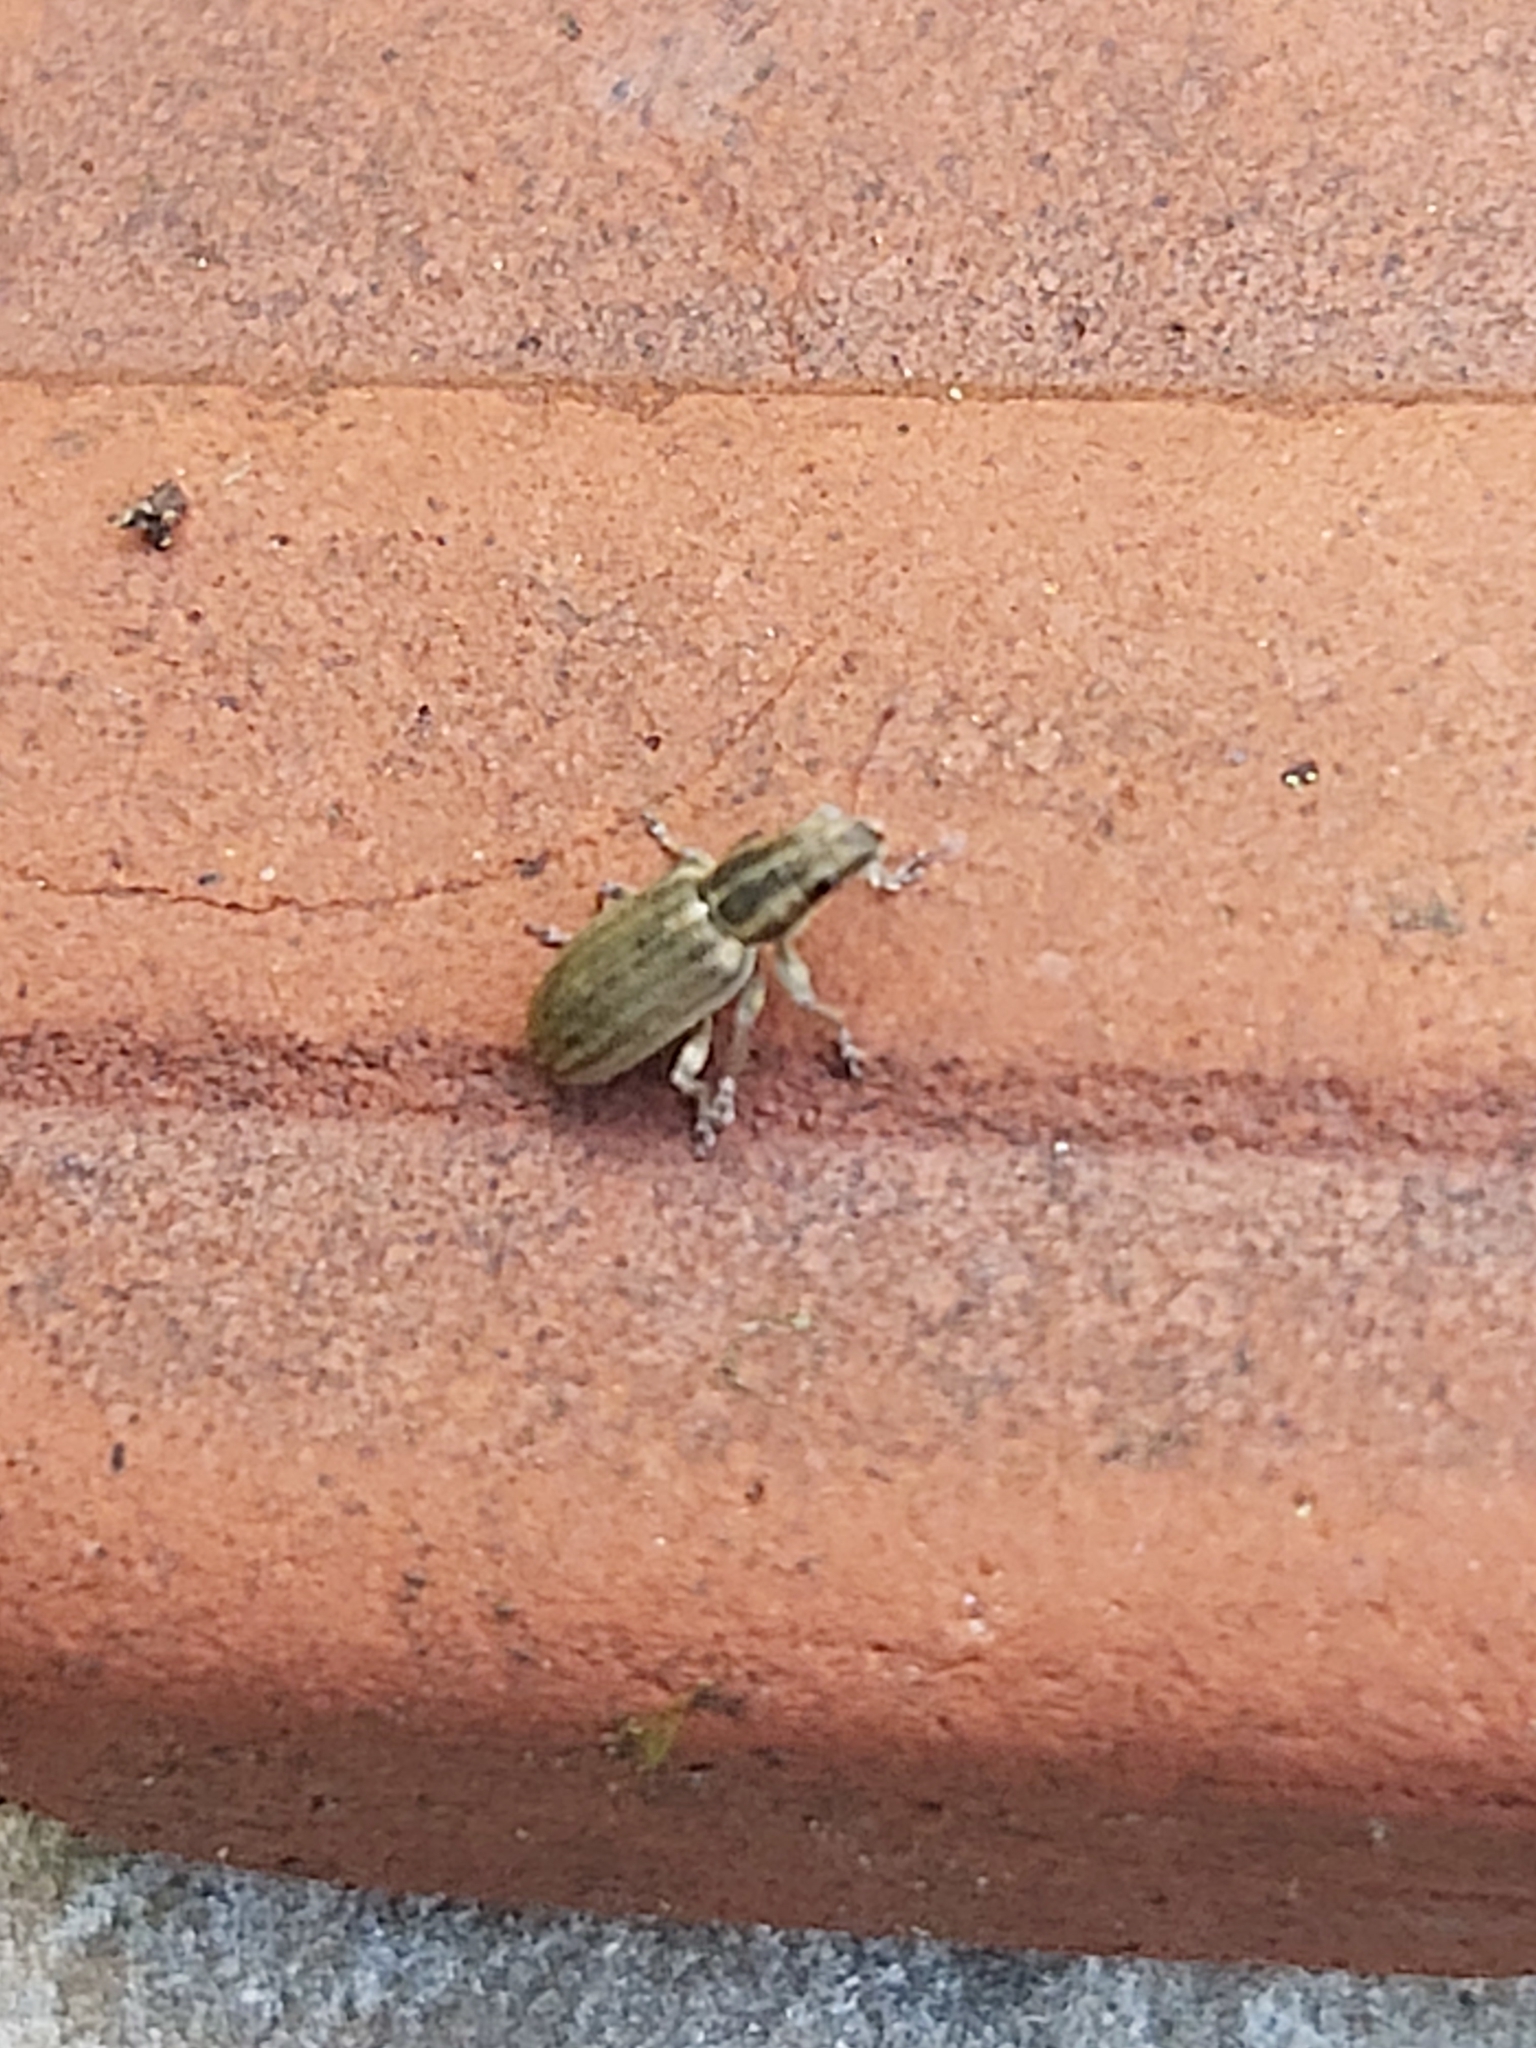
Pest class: pea_leaf_weevil